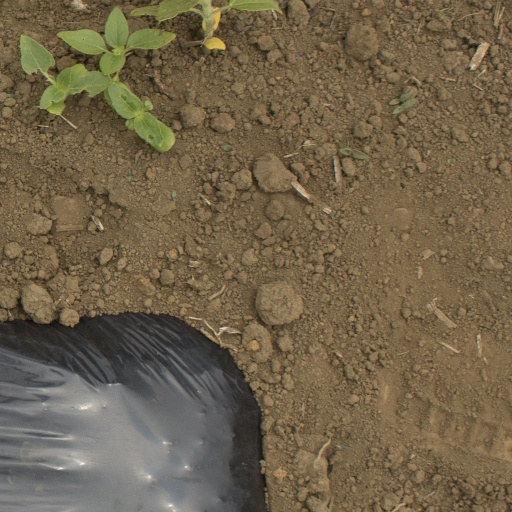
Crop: Jerusalem artichoke